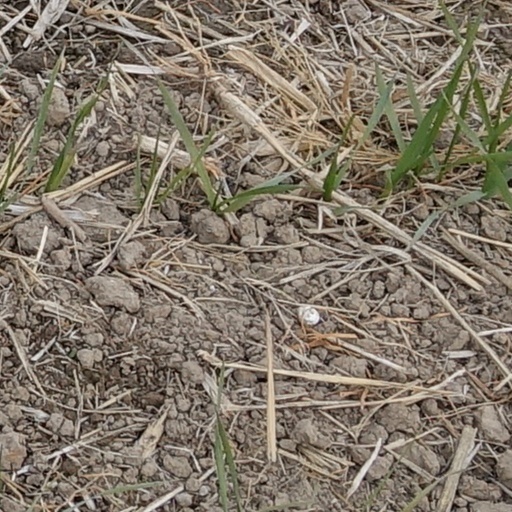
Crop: wheat